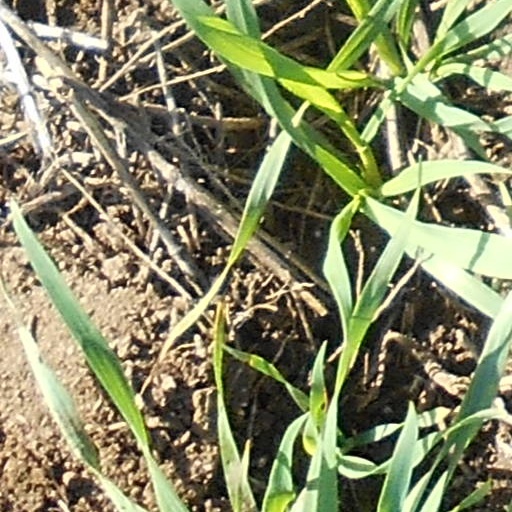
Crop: wheat